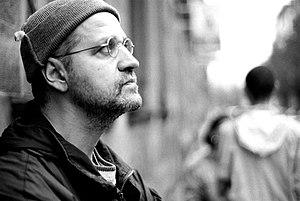
Georges Federmann, rue Lauth à Strasbourg, Octobre 2002. (photographié par son fils David Federmann)
Georges Yoram Federmann, né le 17 juillet 1955 à Casablanca au Maroc, est un médecin psychiatre français établi à Strasbourg. Il est le fondateur, en 1997, du cercle Menachem-Taffel.